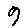
Label: 9